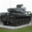
Label: tank